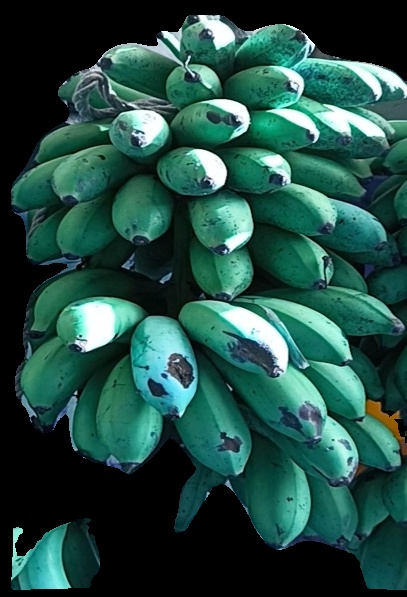
Variety: rasbale
Grade: grade2